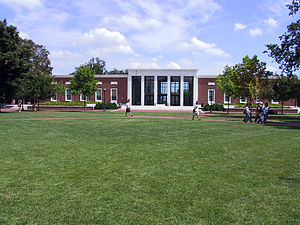
Johns Hopkins University
Biblioteket ved Johns Hopkins University
Johns Hopkins University er et universitet i Baltimore i staten Maryland i USA. Universitet blev stiftet i 1876 og er navngivet efter dets første velgører, den amerikanske iværksætter og filantrop Johns Hopkins. Han testamenterede 7 mio. dollars, hvoraf halvdelen gik til at etablere Johns Hopkins Hospital og det var på daværende tidspunkt den største testamenterede donation nogensinde i USA.